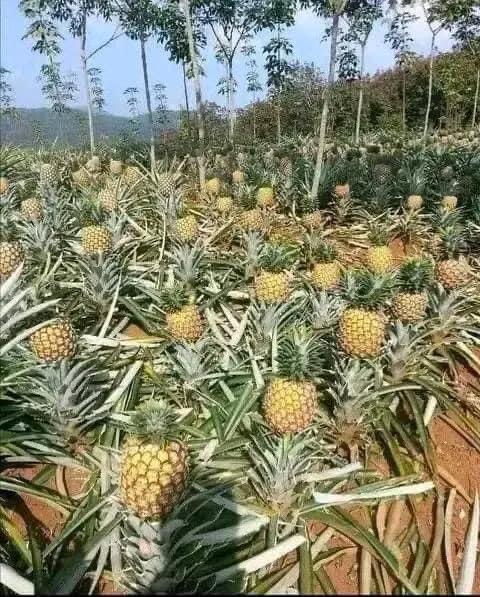
Shamba kubwa lenye zao aina ya nanasi. Zao hilo limestawi na liko tayari kuvunwa na kupelekwa sokoni kwa ajili ya mauzo, na kuwaingizia kipato wakulima hao wa zao hilo la nanasi.